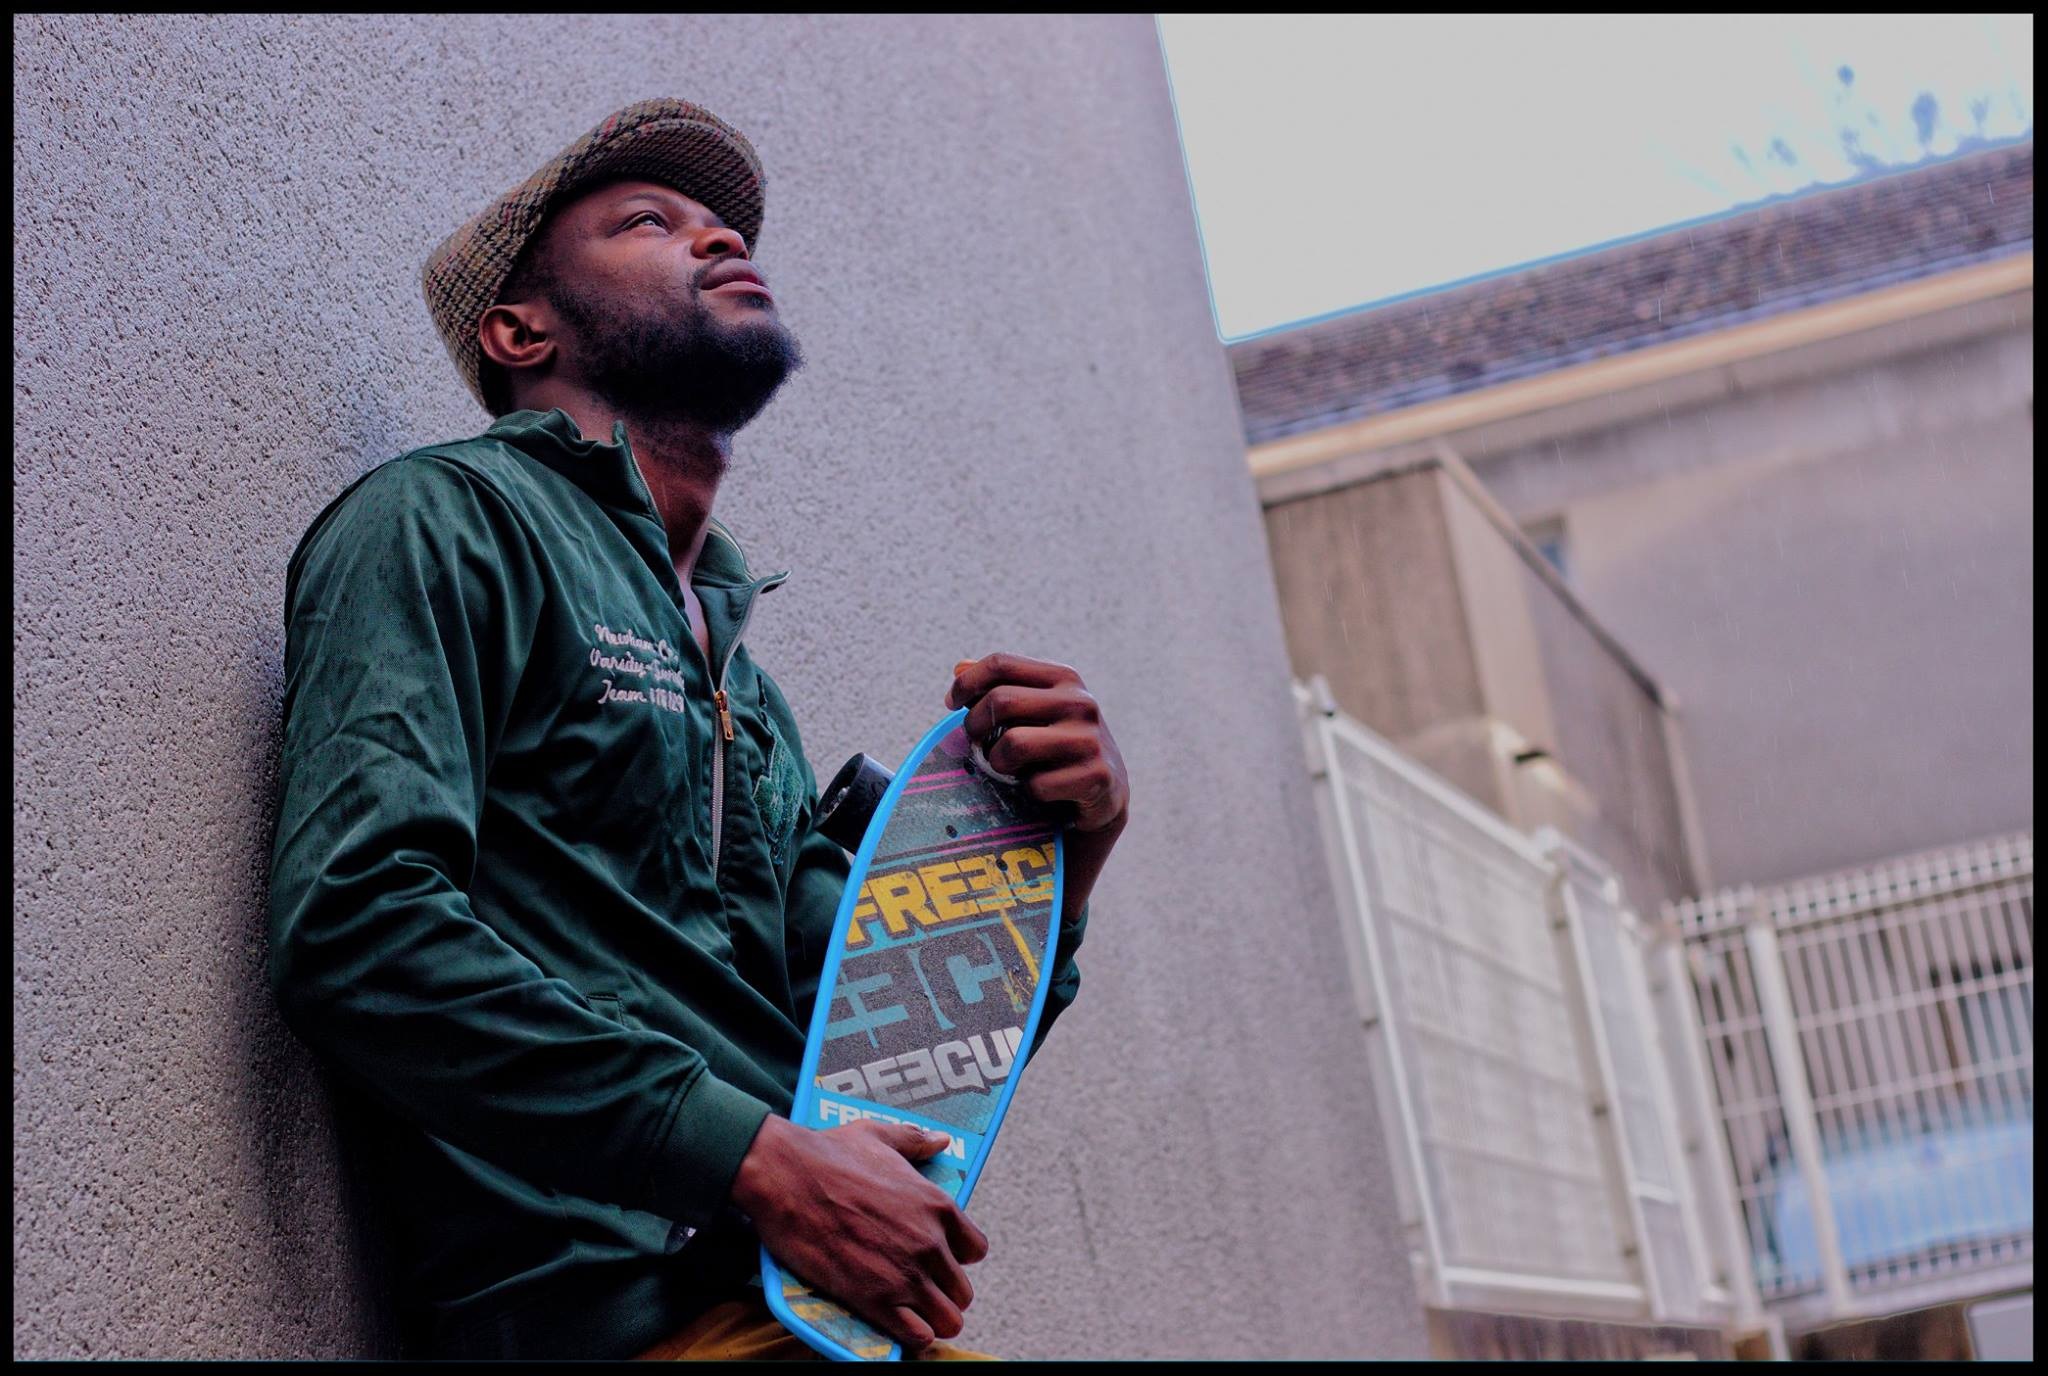
man, sport, advertising, young, color, blue, black, photograph, image, sketball